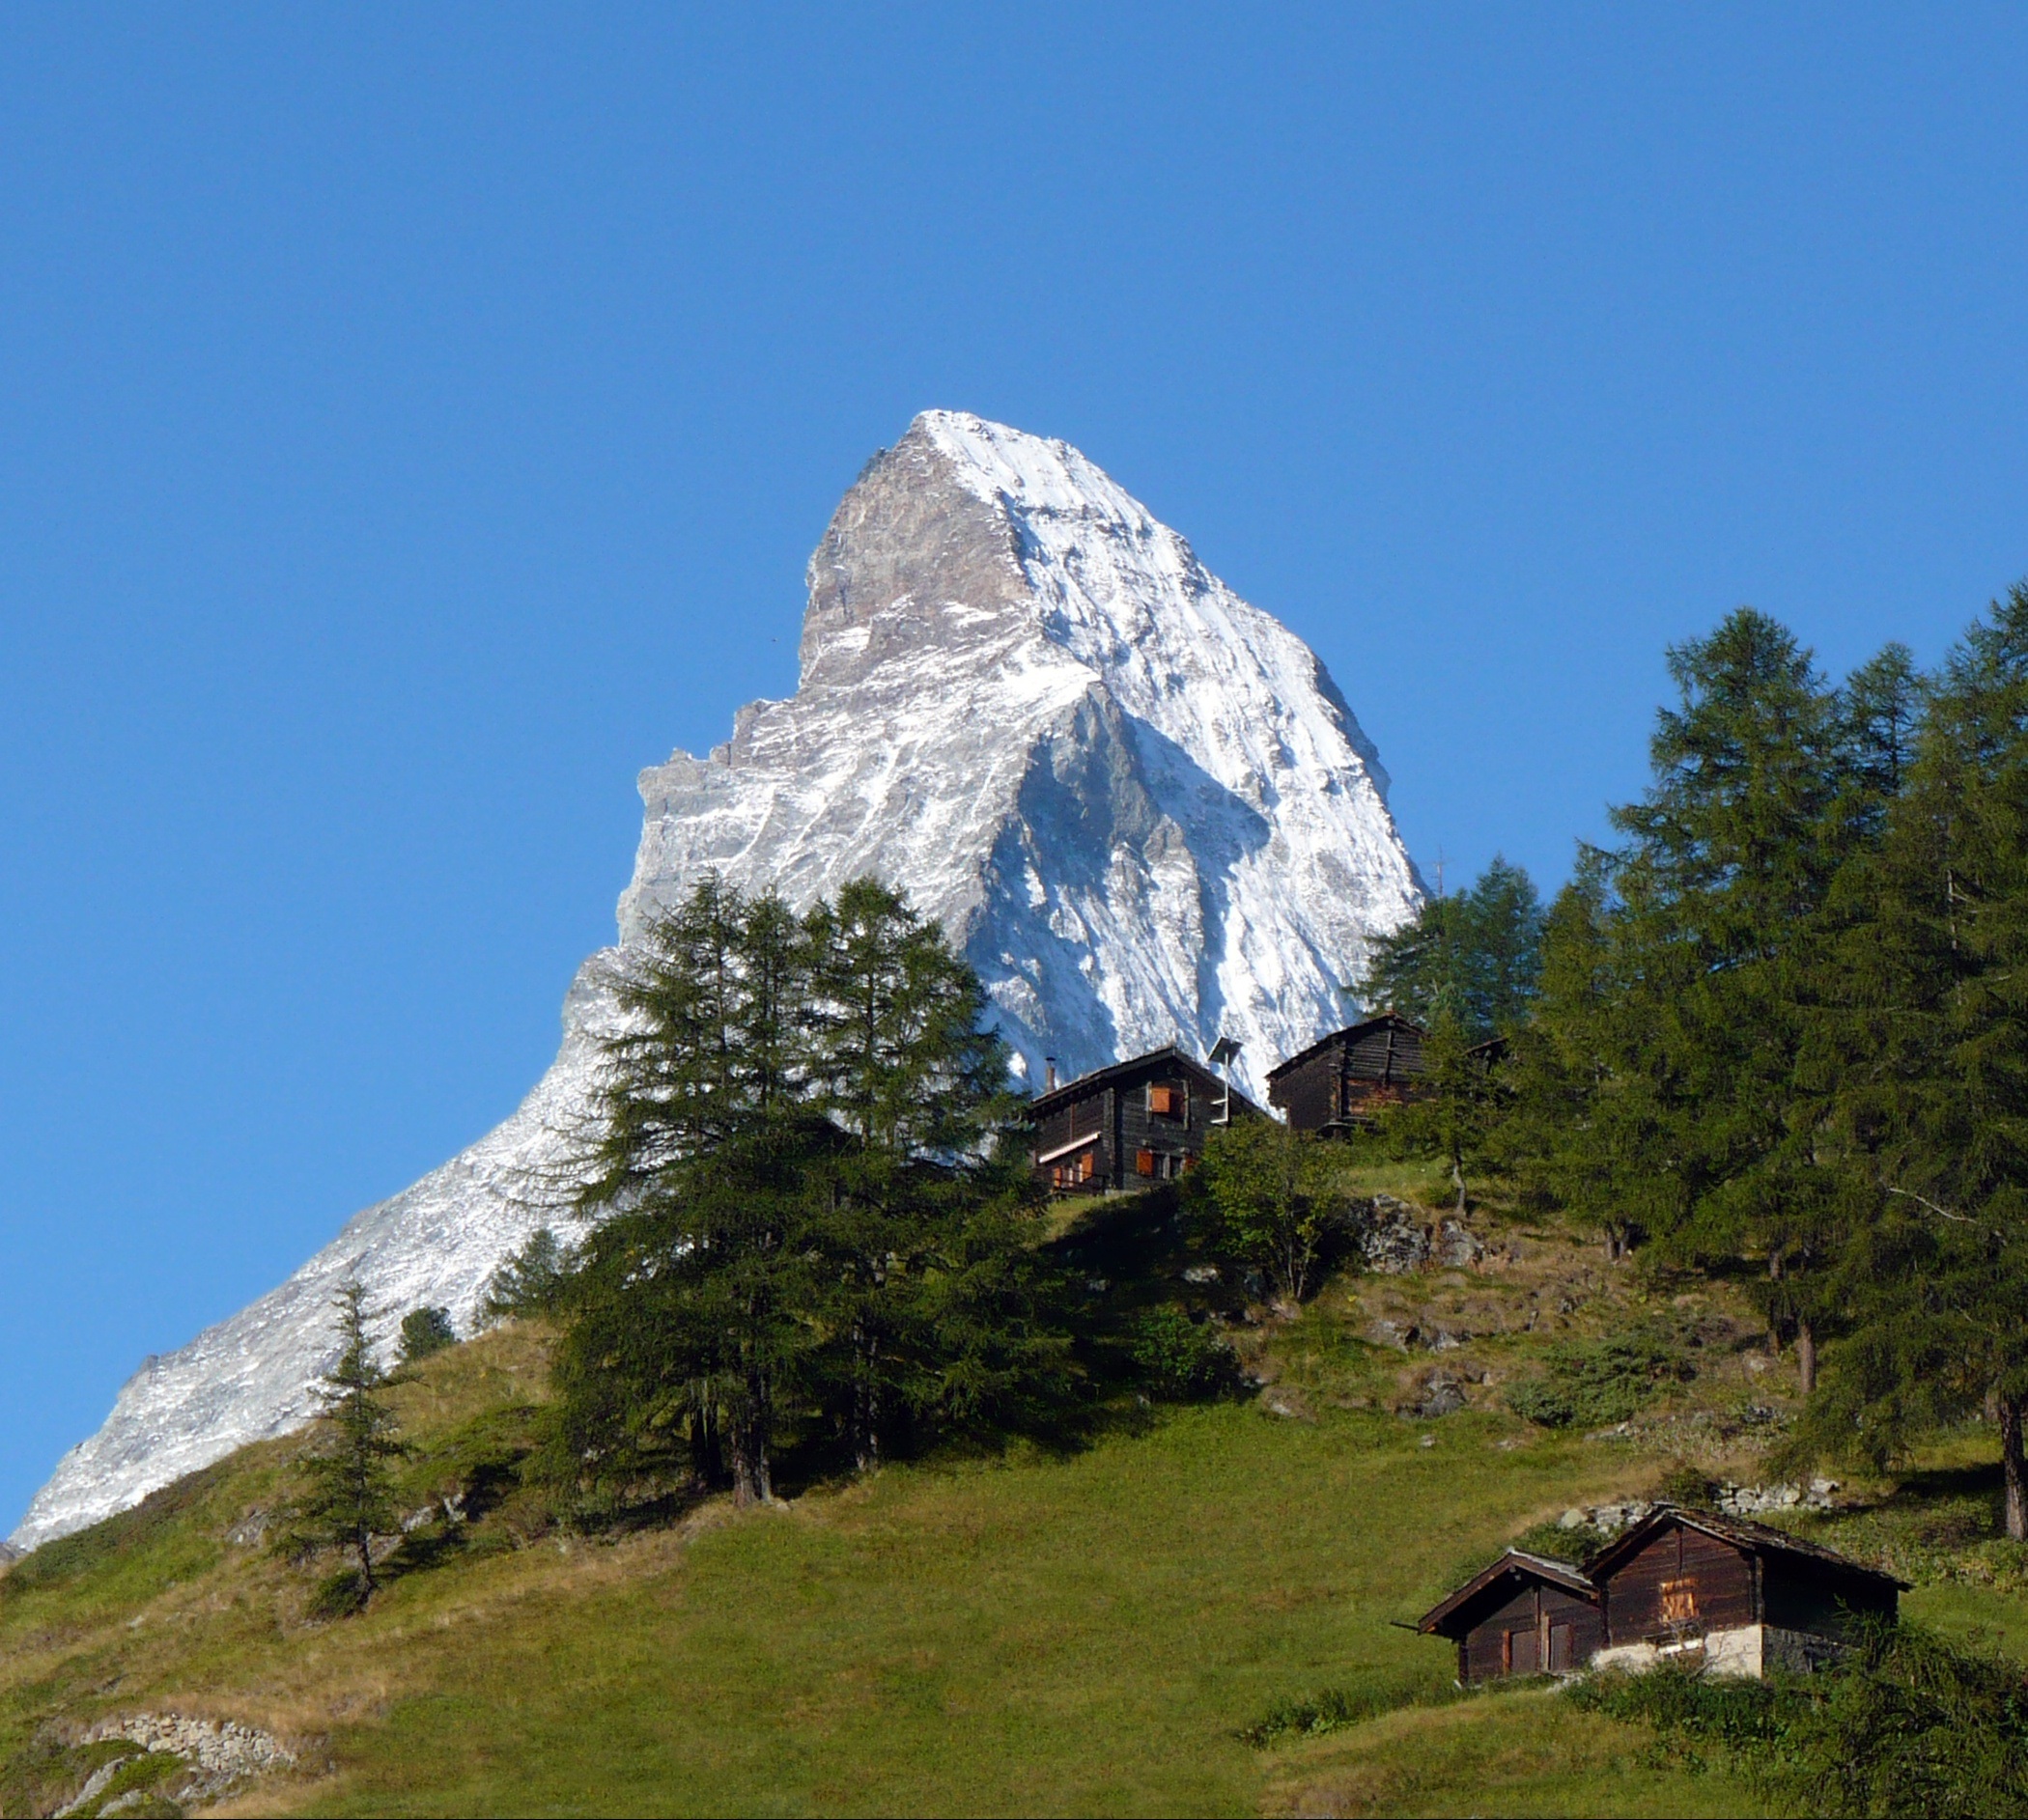
landscape, outdoor, mountain, hill, adventure, peak, valley, mountain range, terrain, ridge, summit, alps, plateau, switzerland, fell, ecosystem, landform, mountain pass, matterhorn, geographical feature, mountainous landforms